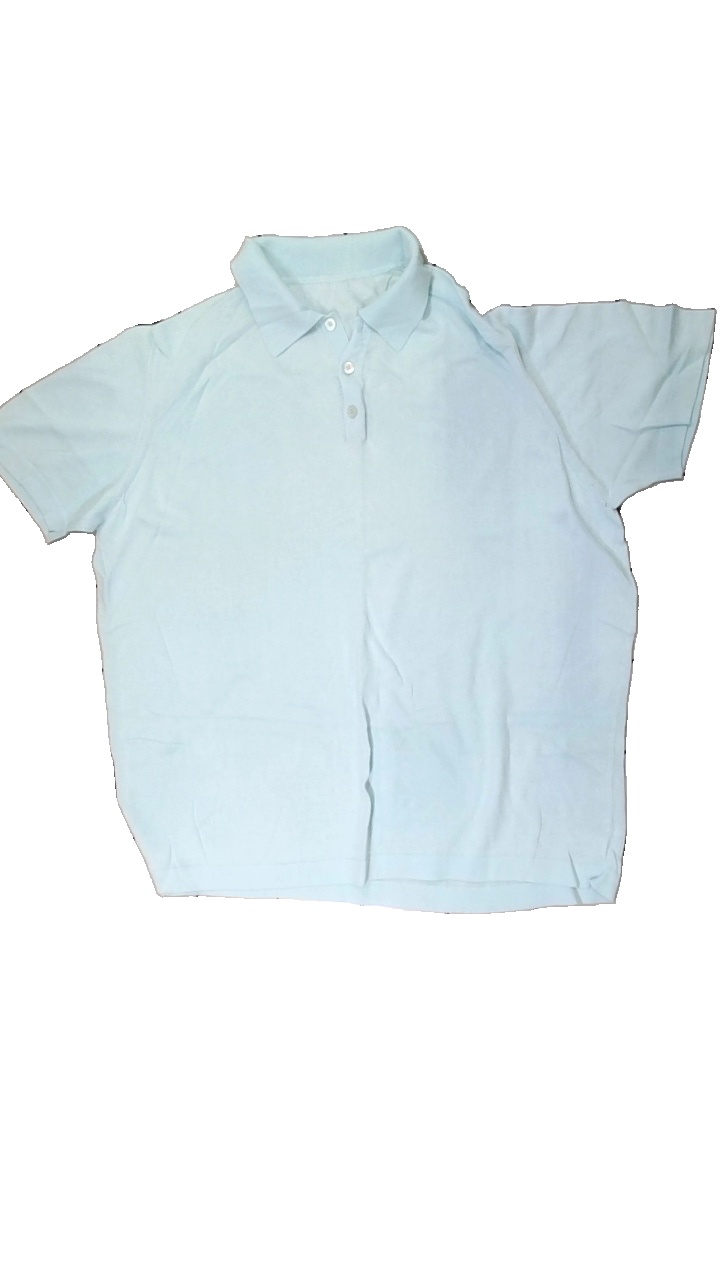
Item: T-shirt (Men)
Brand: Missing
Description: blå pike med hål i sömmarna runt armar och hals
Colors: Blue
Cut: Regular
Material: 100% cotton
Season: All
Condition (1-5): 3
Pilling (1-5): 5
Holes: Minor
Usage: Export
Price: <50